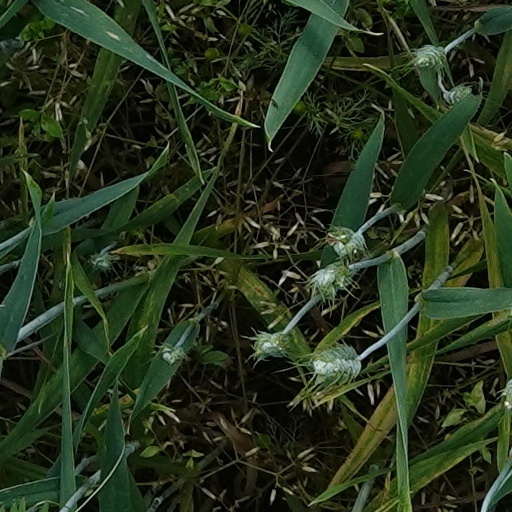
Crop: wheat